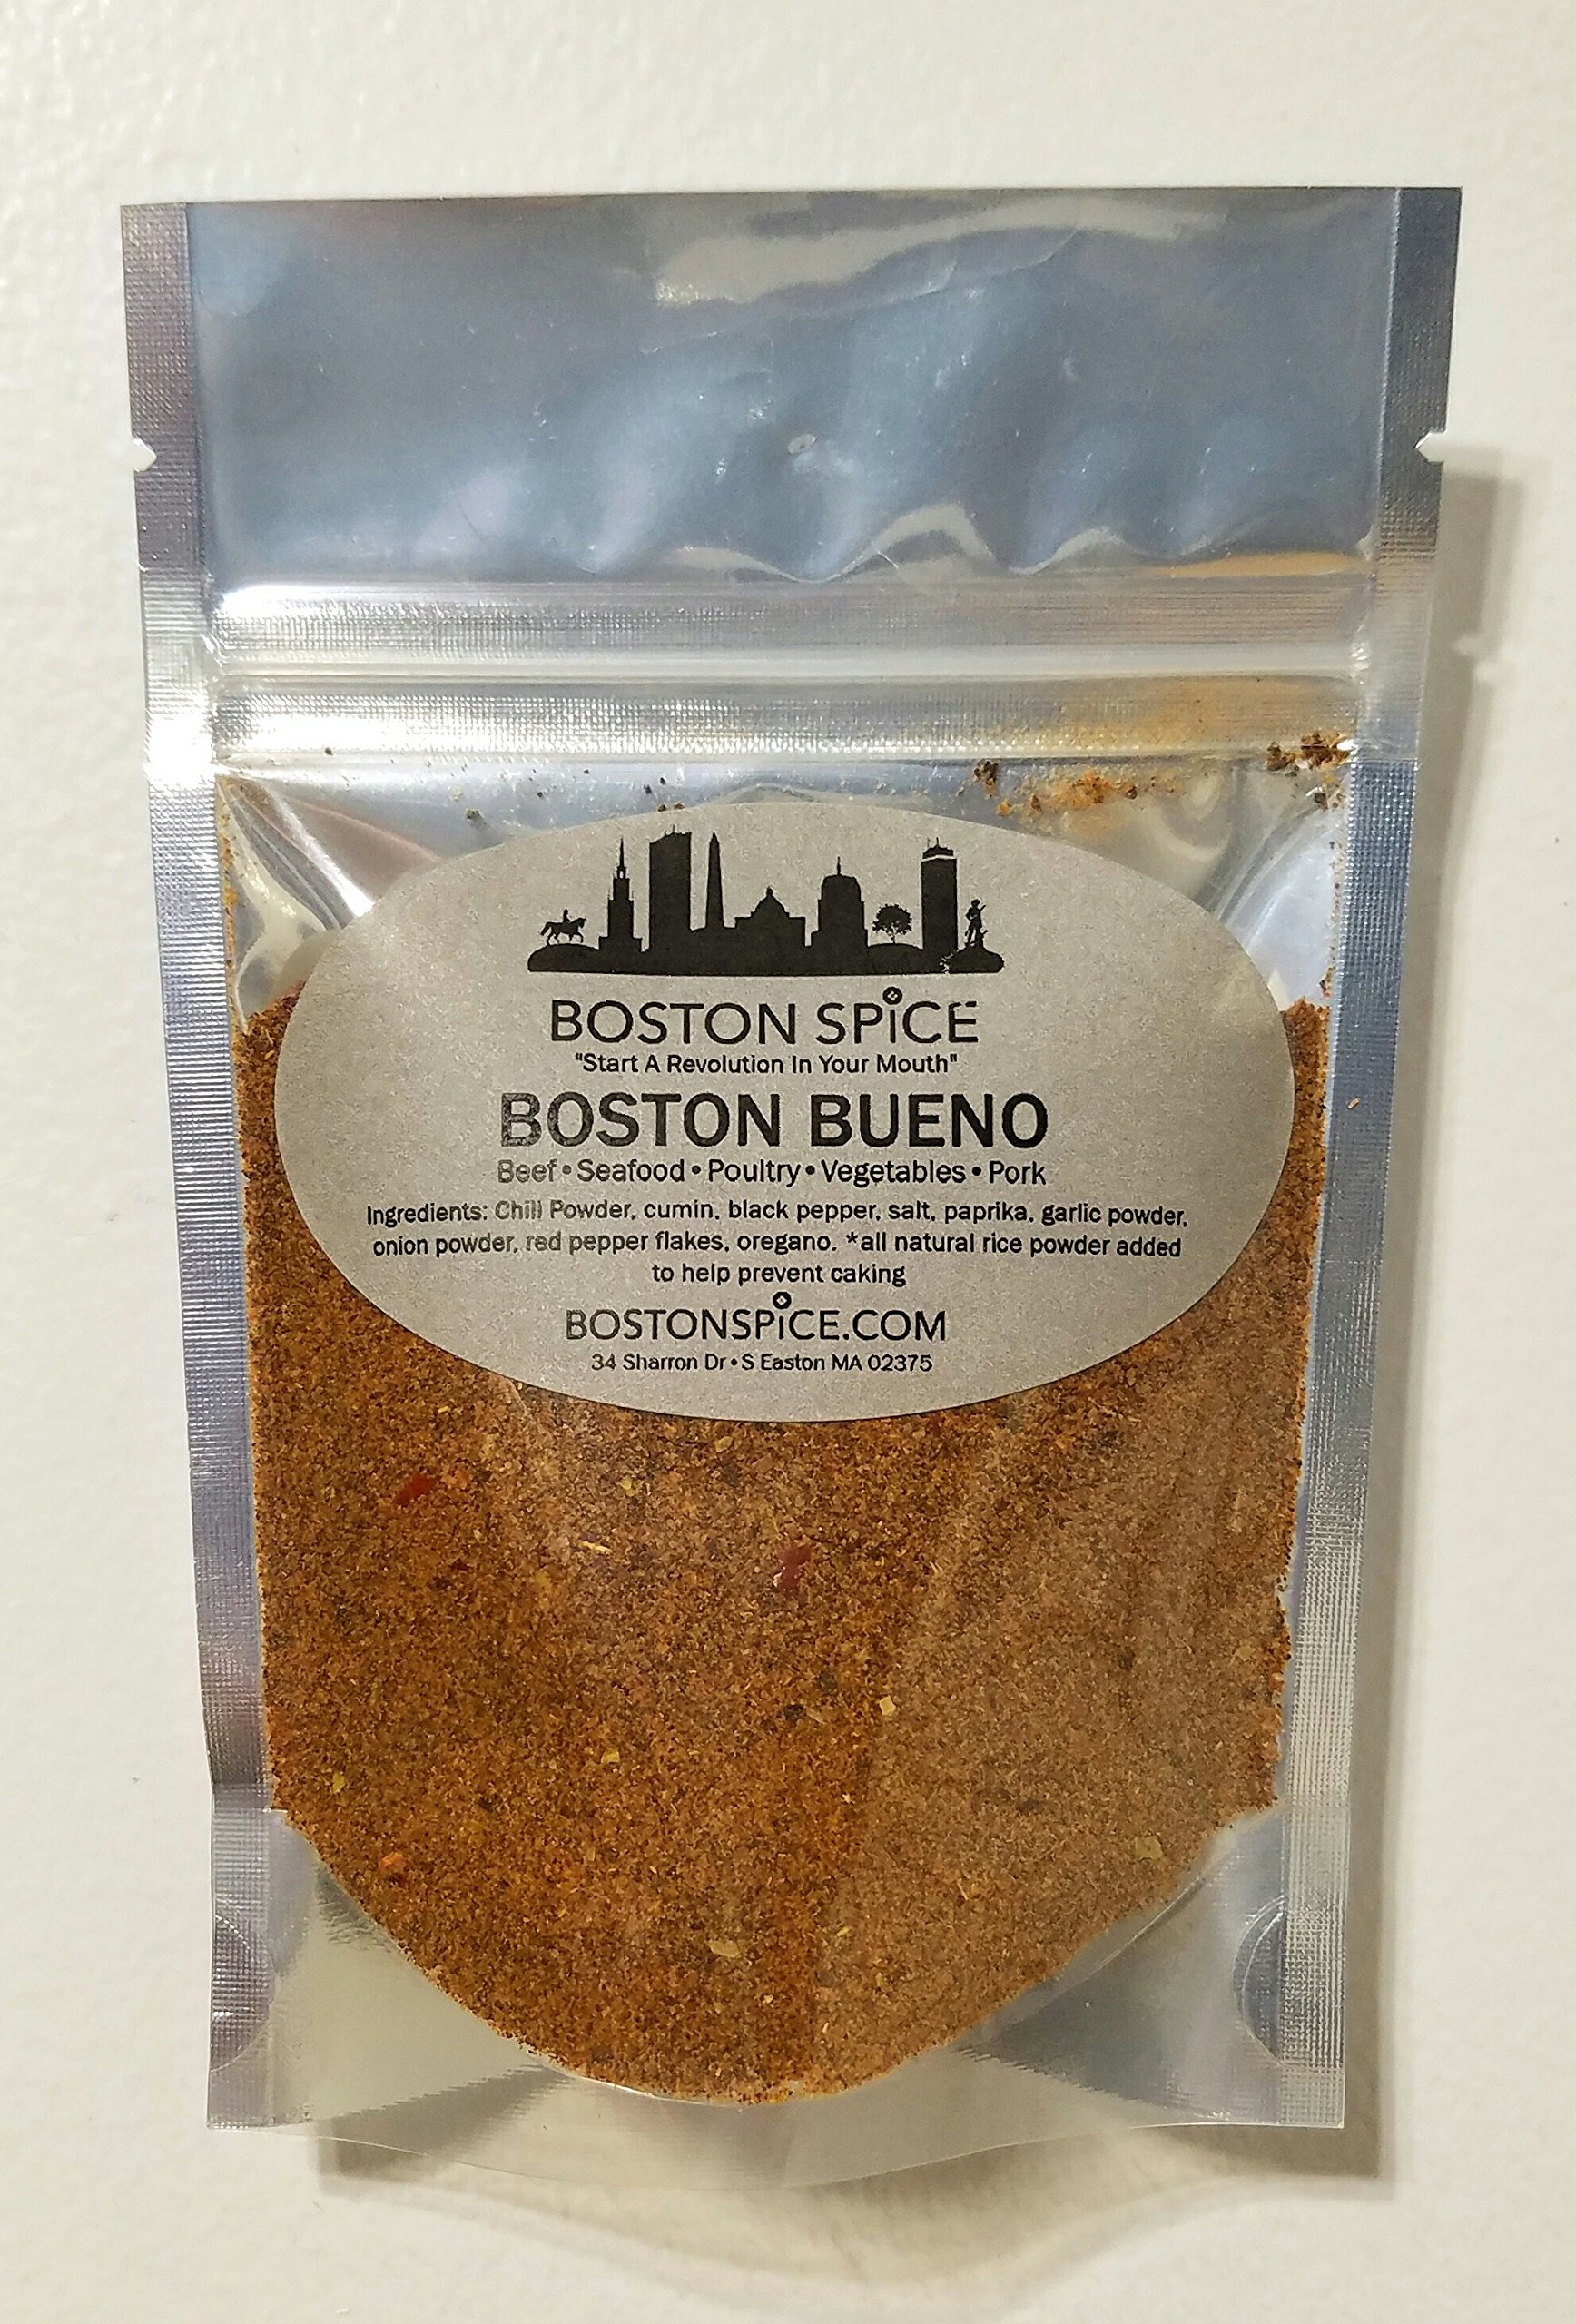
Item Name: Boston Spice Boston Bueno Handmade Southwest Southwestern Mexican Fajita Taco Burrito Quesadilla Stir Fry Seasoning Pork Shrimp Vegetables Seafood Chicken Poultry Beef Steak 1/4 Cup 1.2oz/36g
Bullet Point 1: At Boston Spice, all of our gourmet artisanal spice blends are handcrafted using only premium quality ingredients for superior flavor and taste. Freshness and quality matters here at Boston Spice and we take great pride in giving you the best spice blends that you will find anywhere. *If you would like any particular ingredient adjusted, send us a message before ordering.
Bullet Point 2: To give you the quality you deserve, each spice blend you purchase is blended for you, FRESH TO ORDER, by us here at Boston Spice, so that we can ship to you the best tasting and flavorful spice blends directly to your home, to a loved one as a gift, or to your restaurant. You won’t find that quality and flavor with other spice companies. You will only find it here at Boston Spice.
Bullet Point 3: Our spice blends are sold by measured volume, not by weight. Example: 1/4 cup, 1/2 cup, 1 cup. That way you will know how much spice you are purchasing to suit your needs and recipes.
Bullet Point 4: “Start A Revolution In Your Mouth - Win The War Over Flavorless Food Is Over" - There is no wrong way to use and enjoy Boston Spice blends. At Boston Spice, we encourage you to try our spices on whatever you feel like eating. HUZZAH! - HUZZAH!! - HUZZAH!!!
Bullet Point 5: Comes in a food safe standup resealable pouch
Product Description: <b>Start A Revolution In Your Mouth. The War On Flavorless Food Is Over. HUZZAH</b><BR><BR> Boston Spice's <B>"Boston Bueno"</b> is Boston Good or as we really say it in Boston, "WICKED PISSA."<BR><BR> Not too hot, not too bold, just right. Our Boston Bueno blend is our version of a Mexican Fajita seasoning. It is not just for making fajitas, No Sir. Try a <b>Boston Bueno</b> burrito. Besides being great on beef and poultry, this mix is Bueno on pork, seafood, and vegetables. If you do use <b>Boston Bueno</b> to make fajitas, they will be the best fajitas out there. <BR><BR>We are a spice blend company called <b>BOSTON SPICE</b>, located just outside of Boston Massachusetts. We created our line of revolutionary spice and seasoning blends because of our love of tasty flavorful food and the history behind the great city of Boston. We make spice blends and rubs, with a Boston twist. Every spice blend we make is handcrafted, hand blended, and hand packaged by us. We do not add any chemical additives like other spice companies do. <BR><BR>Here at <b>BOSTON SPICE</b>, we freshly prepare and blend natural dried herbs and spices to win the war over eating flavorless, flat, bland, dull, and one-dimensional foods. <BR><BR>Whether it be beef, poultry, pork, seafood, or those all important vegetables, <b>BOSTON SPICE</b> will have the right blend necessary to make you the Commanding General of your kitchen. We are here to help you conquer the flavor war raging in your mouth.<BR><BR>Ingredients: chili powder, cumin, black pepper, salt, paprika, garlic powder, onion powder, red pepper flakes, and oregano *all natural rice powder added to help reduce caking
Value: 1.0
Unit: Count

Price: 4.95